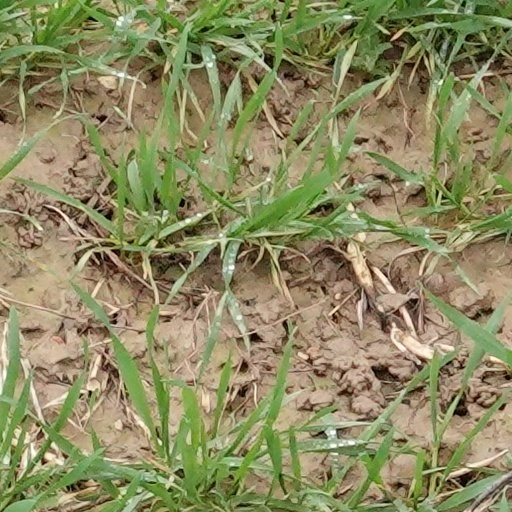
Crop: wheat